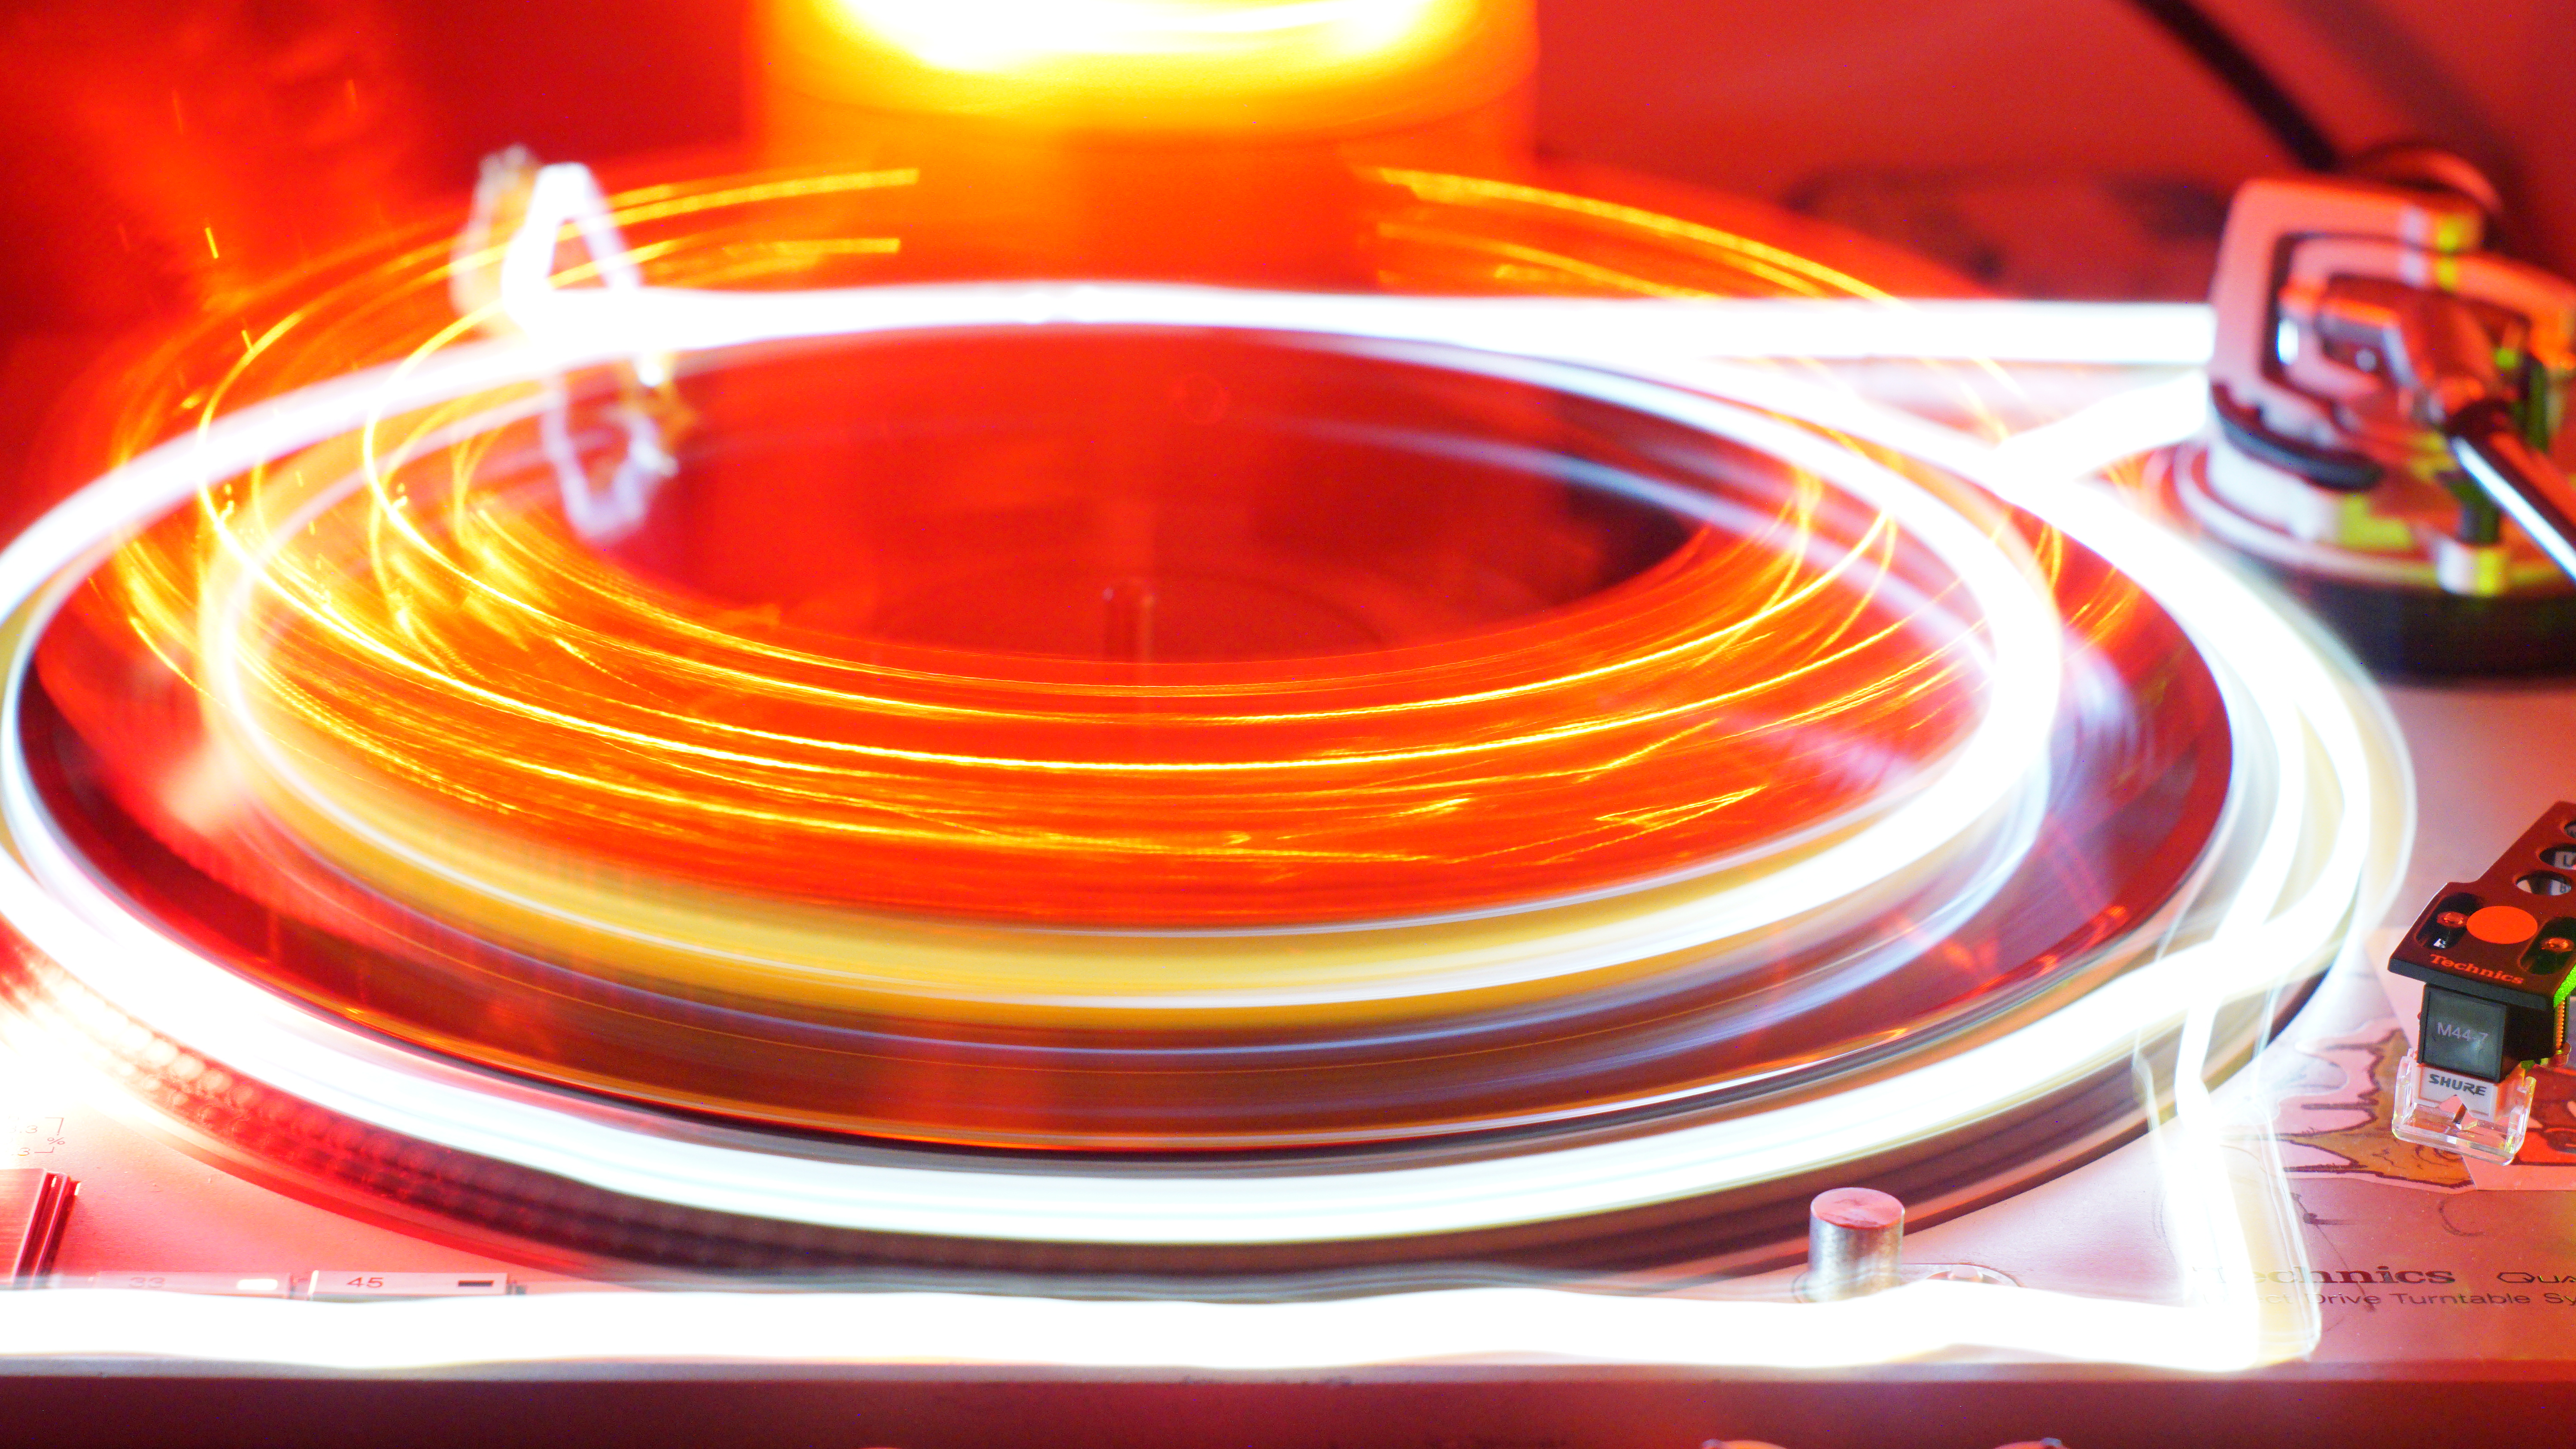
turntable, vinyl, dj, light painting, technics, long exposure, orange, light